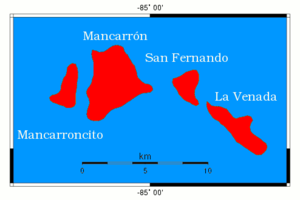
îles Solentiname. Carte du domaine public créée depuis le site de création de cartes en ligne: http://www.aquarius.geomar.de/omc/omc_intro.html
Les Îles Solentiname sont un archipel situé dans le sud du lac Nicaragua, près de la frontière avec le Costa Rica, dans le département nicaraguayen de Río San Juan. L’archipel comprend quatre îles principales nommées d’ouest en l’est, Mancarroncito, Mancarrón, San Fernando et La Venada. Il y a aussi environ trente-deux îlots dont les promontoires rocheux fournissent un abri à un grand nombre d’oiseaux aquatiques. La superficie terrestre totale de l'archipel est de 38 km². L'altitude maximale est de 257 m dans l'île de Mancarrón. Ces îles sont d’origine volcanique.